Juba I of Numidia

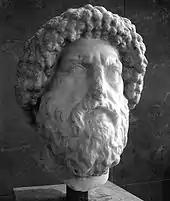
Roman marble bust of Juba I from Cherchell, Algeria. Louvre Museum

Juba I of Numidia (–46BC) was a king of Numidia (present-day Algeria) who reigned from 60 to 46 BC. He was the son and successor to Hiempsal II.